Byzantine Empire

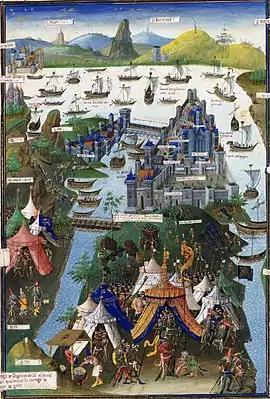
A painting of a siege of a city

The diminished and weak Byzantine state only survived for another century through effective diplomacy and fortunately timed external events. The Ottomans gradually subjugated Anatolia and simultaneously expanded into Europe from 1354, taking Philippopolis in 1363, Adrianopolis in 1369, and Thessalonica in 1387. Emperors were crowned and deposed at the whim of the Venetians, Genoese, and Ottomans. After Manuel II refused to pay homage to Sultan Bayezid I in 1394, Constantinople was besieged until the rampaging warlord Timur decisively defeated Bayezid in 1402, with the city perilously close to surrender.